Answer in natural language. How many Beds are visible in the scene? Choose between the following options: 2, 3, 1, 4 or 0
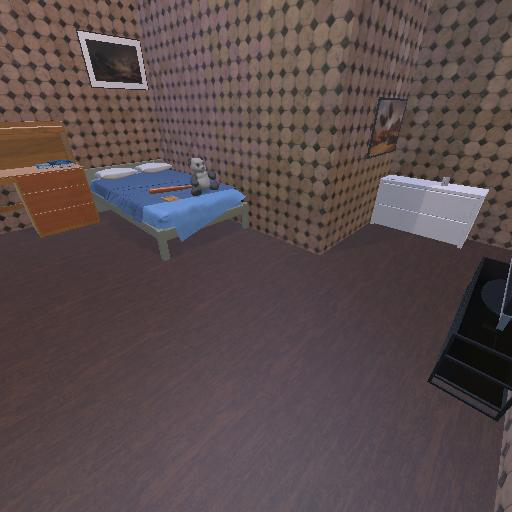
<answer>1</answer>